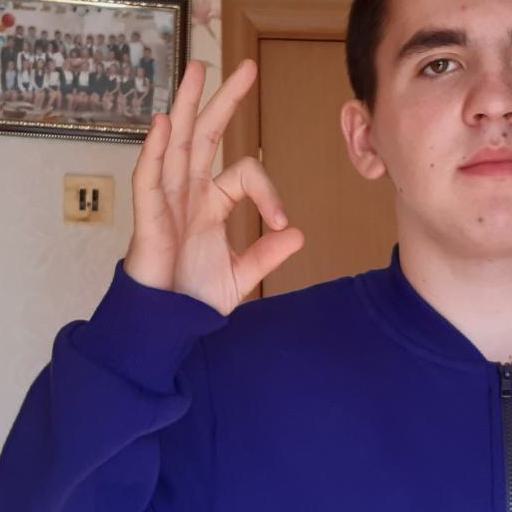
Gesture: ok